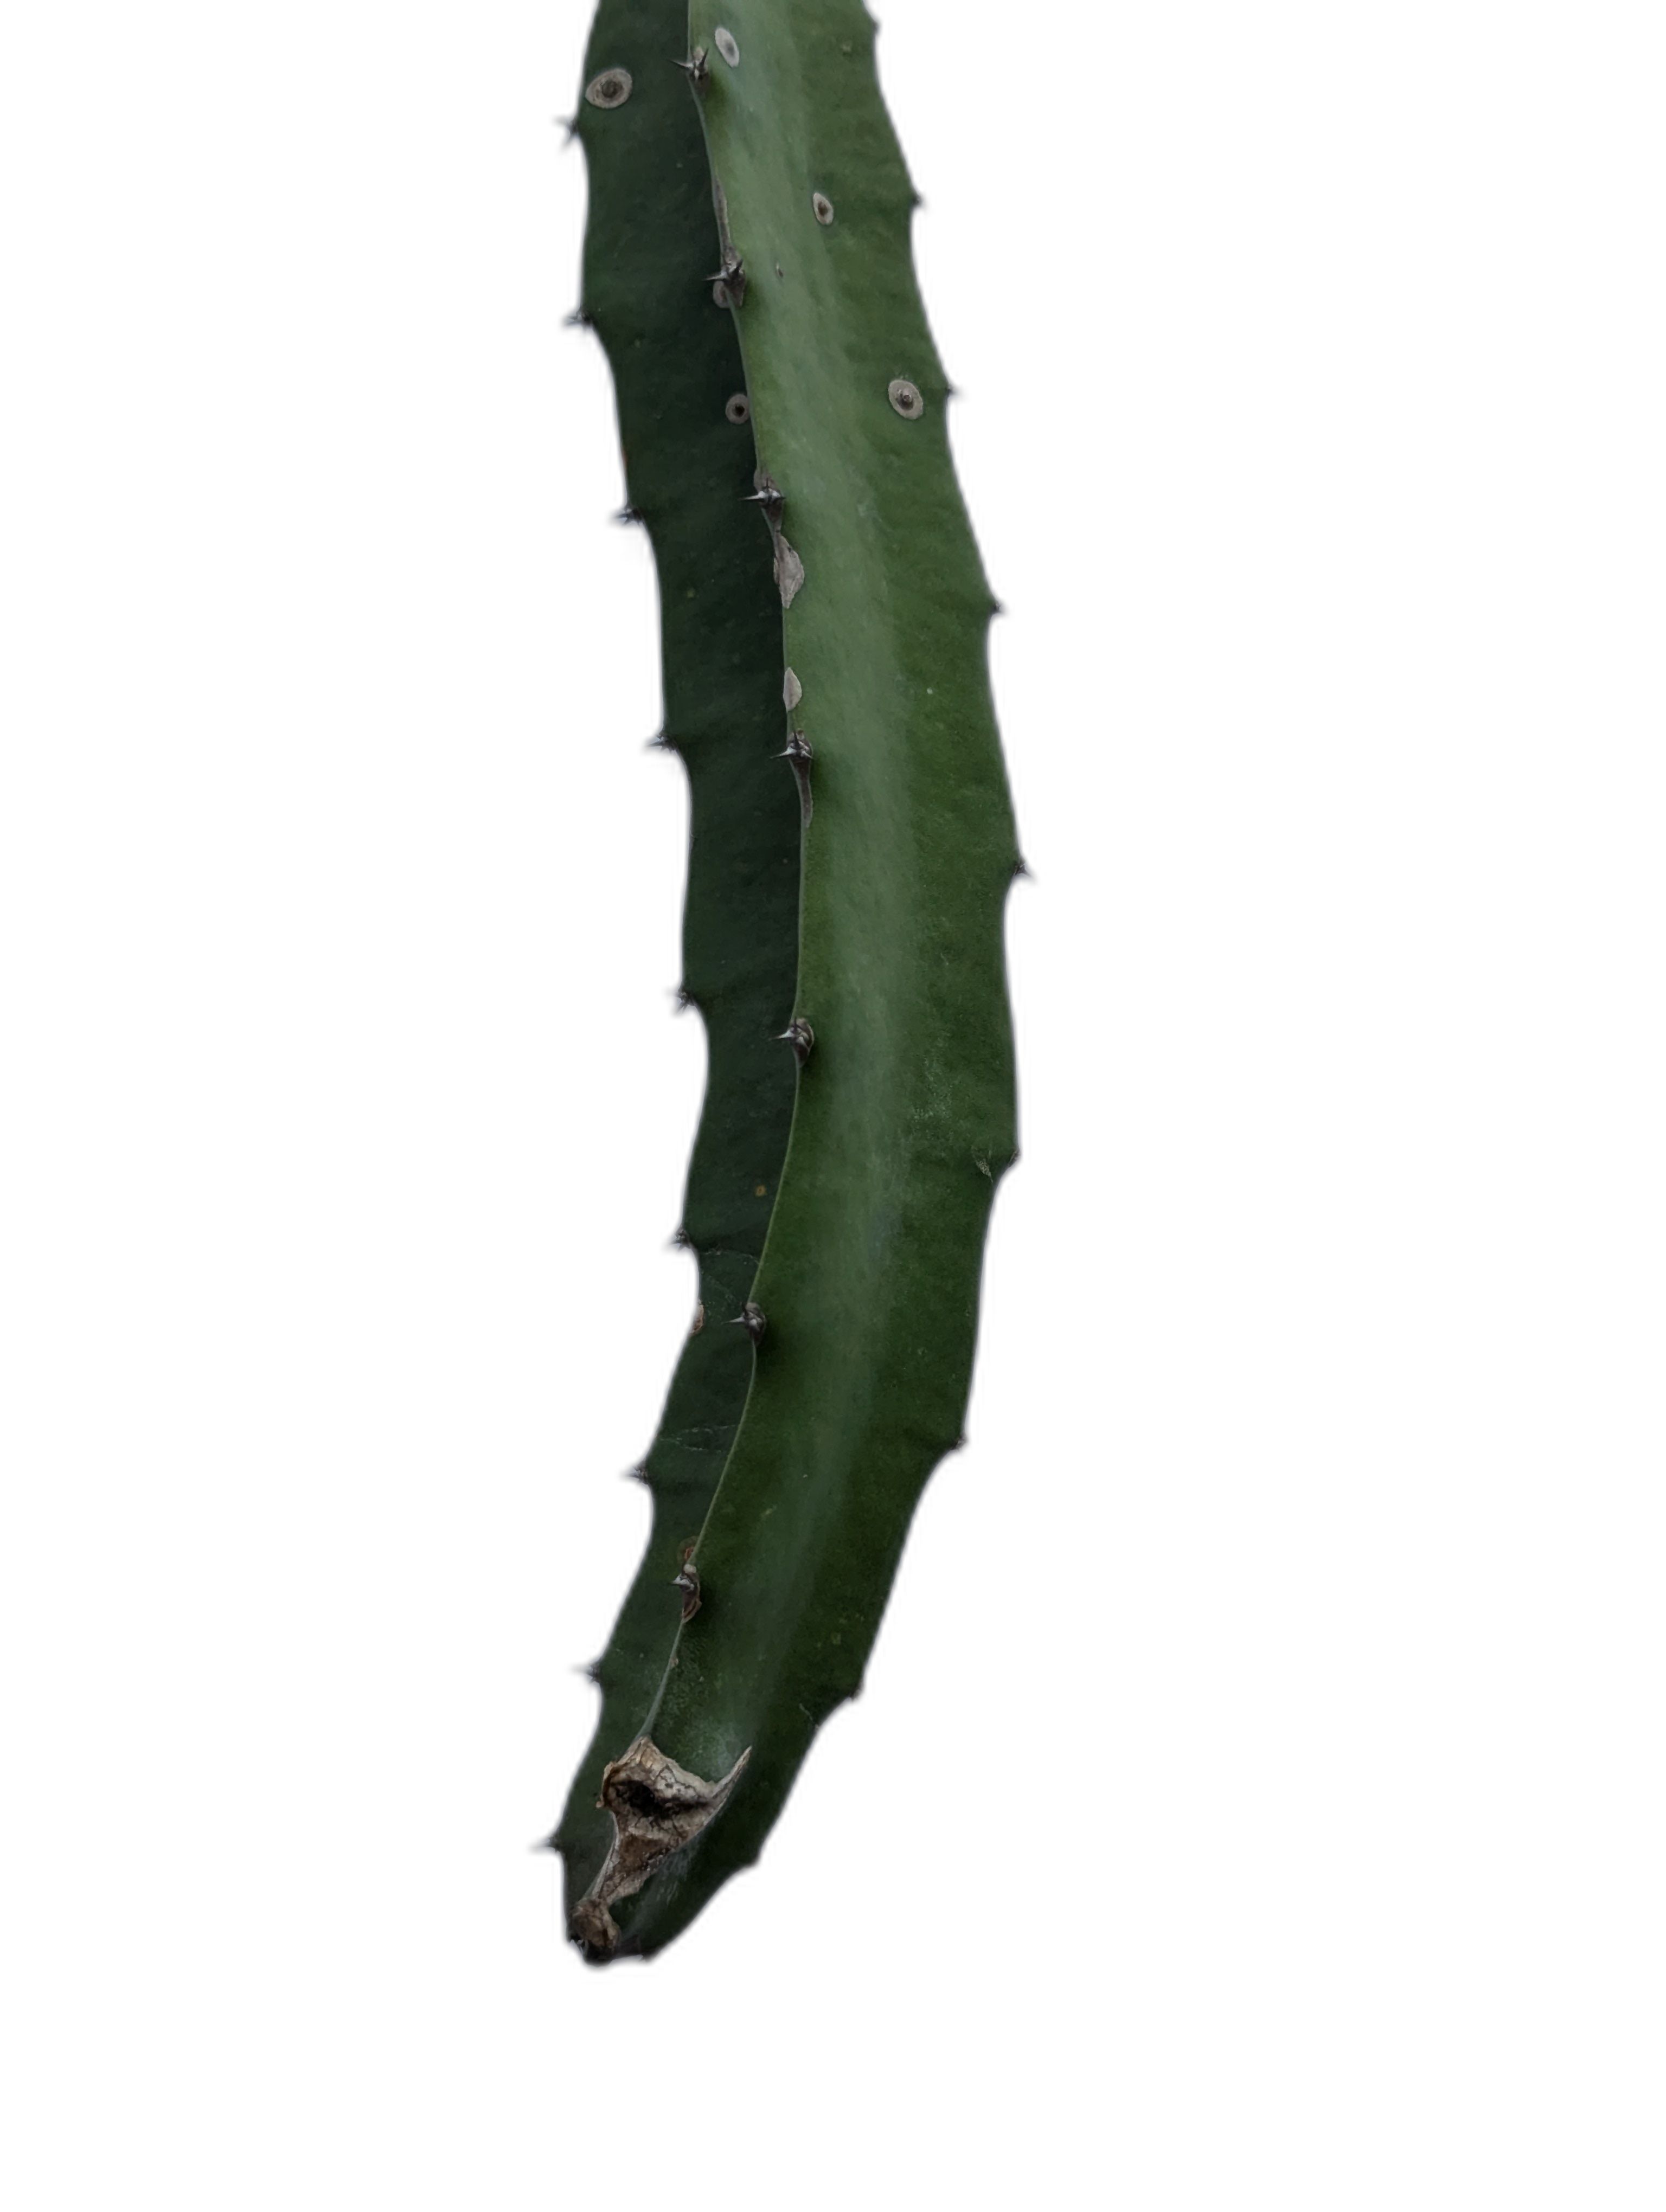
Label: Good leaf